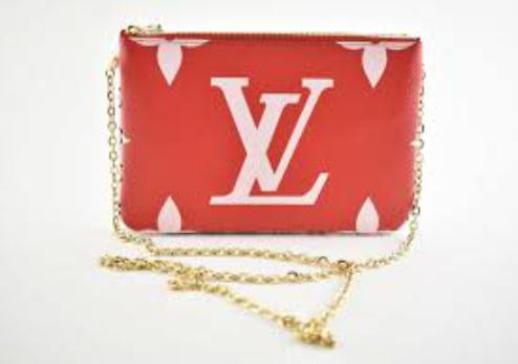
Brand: louis vuitton-1
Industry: Clothes